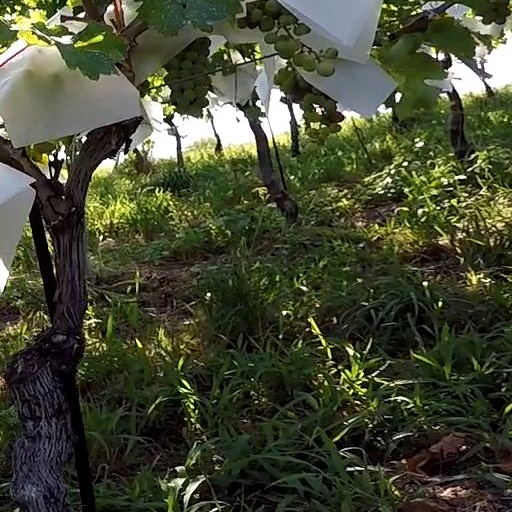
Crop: grape